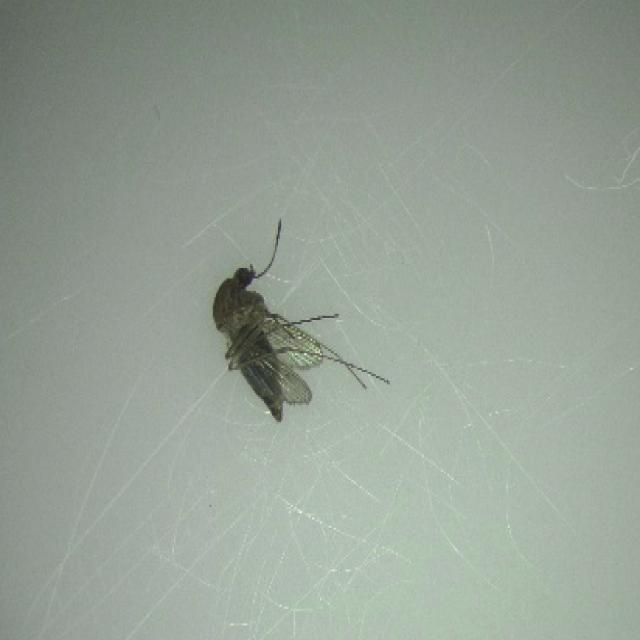
Species: culex_tritaeniorhynchus